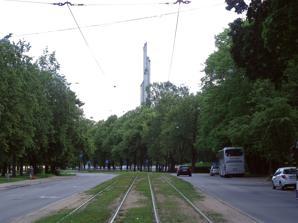
Building: Monument to the Liberators of Soviet Latvia and Riga from the German Fascist Invaders
Country: Latvia
Year built: 1985
Memorial in Riga, Latvia Monument to the Liberators of Soviet Latvia and Riga from the German Fascist Invaders Piemineklis Padomju Latvijas un Rīgas atbrīvotājiem no vācu fašistiskajiem iebrucējiem Upper half of the Monument visible from Bāriņu Street in 2019 56°56′12″N 24°05′09″E / 56.936803°N 24.085808°E / 56.936803; 24.085808 Location Victory Park , Riga , Latvia Designer Alexandr Bugaev [ lv ; ru ] Material Bronze , granite , concrete Height Obelisk: 79 metres (259 feet 2 inches) Beginning date 8 May 1978 Completion date 1985 Opening date 1985 Dedicated to The Red Army soldiers that recaptured Riga and the rest of Latvia Dismantled date 25 August 2022 The Monument to the Liberators of Soviet Latvia and Riga from the German Fascist Invaders , unofficially known simply as the Victory Monument , was a memorial complex in Victory Park , Pārdaugava , Riga , Latvia , erected in 1985 to commemorate the Red Army soldiers that recaptured Riga and the rest of Latvia at the end of World War II (1944–1945). The complex consisted of a 79-metre tall obelisk that consisted of five columns topped by five-pointed star , and two groups of sculptures – Homeland the Mother ( Dzimtene-māte , Родина-мать ) and a band of three soldiers. The monument was the subject of long-standing controversy in modern Latvian society, concerning the historical memory of World War II and the legacy of Soviet rule. Many ethnic Latvians regarded it not as a symbol of liberation, but rather start of the Soviet re-occupation . The monument's obelisk was sometimes referred to in Latvian as "Moscow's Finger" ( Maskavas pirksts ) or okupeklis (a portmanteau of okupācija – ' occupation ' and piemineklis – 'monument'), and juxtaposed to the Freedom Monument . Following the Russian invasion of Ukraine in February 2022, a decision was made to finally remove the monument. The demolition began 22 August 2022 and on 25 August 2022, the obelisk was toppled. History See also: Soviet occupation of Latvia in 1940 , German occupation of Latvia during World War II , Riga offensive (1944) , Baltic offensive , and Soviet re-occupation of Latvia in 1944 Construction and early years The monument was designed by architect Alexandr Bugaev [ lv ; ru ] and produced by sculptors Lev Bukovsky [ lv ; ru ] and Aivars Gulbis [ lv ; ru ] in 1985. In 1994, after the restoration of Latvia's independence, the Socialist Party of Latvia took initiatives to revive Victory Day celebrations at the monument. the following year, around 11,000 people gathered for a 9 May event chaired by the vice-chairman of Socialist Party and MP Filips Stroganovs [ lv ; ru ] . In 1997, the monument was unsuccessfully bombed by members of the Latvian ultranationalist group Pērkonkrusts , two of whom died during the bombing, while six others, including Igors Šiškins , were eventually sentenced to up to three years in prison in 2000. In 1998, the Victory Day celebration at the monument was organized by the party For Human Rights in a United Latvia for the first time and by 2005 the event had grown to resemble an open-air festival attended by around 260,000 people. Calls for removal In 2007, the Popular Front of Latvia and the Alliance of Latvian World War II Veterans sent an open letter to Prime Minister of Latvia Aigars Kalvītis urging him to prevent "any provocations that might discredit the Latvian state" and resolve any issues in regard to the monument's removal as it is "glorifying the ideals of a regime guilty of genocide that killed about 60 million people, including thousands of Latvians." After the relocation of the Bronze Soldier in Tallinn in late April 2007, the issue of the monument was brought up again. Chairman of the nationalist All for Latvia! party Raivis Dzintars called on Riga Mayor Jānis Birks of the conservative TB/LNNK to organize a public discussion on the future of the monument, but Birks dismissed the calls as "very thoughtless and even harmful to Latvia". The chairman of the Union of Greens and Farmers parliamentary faction Augusts Brigmanis [ lv ] and the leader of Latvia's First Party/Latvian Way parliamentary faction Andris Bērziņš were similarly dismissive. Popular petitions for and against removal 2016 Russian 5 rouble commemorative coin depicting the monument Flowers laid at the foot of the monument during the 2016 Victory Day celebration In 2013, more than 11,000 signatures were collected on the online petition website ManaBalss.lv supporting removal of the monument and reconstruction of Victory Square the way it was originally planned in the 1930s, before the Soviet occupation , commemorating the victory in 1919 over the West Russian Volunteer Army of Pavel Bermondt-Avalov during the Latvian War of Independence . Justice Minister of Latvia Jānis Bordāns was among the supporters of the initiative, whereas Russian Foreign Ministry representative Alexander Lukashevich condemned the calls for the monument's removal. On 29 June 2016, the Saeima Mandate, Ethics and Submissions Committee rejected the petition based on the argument of the Riga City Council that the location had already been developed and the Ministry of Foreign Affairs of Latvia that concluded that the monument was protected by a Latvian-Russian 1994 agreement on preservation and maintenance of memorials and burial sites. In 2019, a similar petition by the same initiator gathered more than 10,000 signatures and on 2 April the Saeima Mandate, Ethics and Submissions Committee began discussing it, with some members supporting the removal, some opposing it and some offering alternative solutions, such as renaming the monument and building an interactive museum of occupation under it. At the same time, a counterinitiative by the Latvian Russian Union leader Tatjana Ždanoka on "the protection of monuments against Nazism ", including the Monument to the Liberators of Soviet Latvia and Riga from the German Fascist Invaders, had gathered over 21,000 signatures. An article in 2024 claimed that Ždanoka had allegedly been a Russian FSB operative as far back as 2004. Removal In April 2022, following the Russian invasion of Ukraine , a 2013 social media post by the Latvian Russian Union council member Jevgēņijs Osipovs was shared by him and other members and supporters of the party, in which he threatened with "war" if the monument was moved "by even a millimetre". On 11 April, the monument complex was declared unsafe by the Riga City Council and fenced off. A few weeks later, Velta Čebotarenoka [ lv ] , a representative of the 4 May Declaration Club uniting pro-independence members of the Supreme Council of Latvia , said that the "ghost symbolizing occupation, aggression, and russkij sovetskij mir [Russian Soviet world] " "should be removed at the earliest opportunity". On 6 May, Latvian Prime Minister Krišjānis Kariņš announced that the monument's eventual removal was inevitable. After a spontaneous pro-Russian rally at the monument on 10 May, access to it was restricted once again and extended until August 31, while three police officers present on site on 10 May were suspended from their duties. On 12 May, a public demolition fundraising campaign was launched and more than 39,000 euros were donated by the end of the day when the Saeima voted to suspend the functioning of a section of an agreement between Latvia and Russia regarding the preservation of memorial structures. The next day Riga City Council also voted in favour of the monument's removal, but the total amount of donations reached almost 200,000 euros. Russia submitted a request for compensation for the monument's removal, but was dismissed by Minister of Foreign Affairs of Latvia Edgars Rinkēvičs who made a reference to Vladimir Putin 's 2004 response to Latvia's wish to recover its former territory Abrene by saying that Russia "will get a dead donkey ears, not a compensation". The object [i.e., the monument] in Pārdaugava is not a mute witness of history. It has always been a symbol of Soviet occupation . The Red Army drove German occupants from the country and then established a Soviet occupation regime . It lasted another 45 years and claimed tens of thousands of innocent people’s lives. We did not call for the first or the second group of occupants. For a long time this object has been used by Russia’s autocratic regime . Most people come to this monument not as much to commemorate the fallen , but to publicly promote Kremlin's imperialistic narratives and vision for the world . But after 24 February this object left by occupants in Pārdaugava acquired a new meaning. Events of last week indicated that it can motivate some people to extreme, Russian war crime -glorifying behaviour in public space, — President of Latvia Egils Levits , 16 May 2022 The 20 May rally "Getting Rid of Soviet Heritage" in Riga with the monument in the distance On 20 May, a rally called "Getting Rid of Soviet Heritage" took place in Riga and was attended by approximately 5,000 people who walked from Freedom Monument to the Victory Monument, while a counter rally by Latvian Russian Union with a reverse route was not allowed over security concerns. According to a June 2022 survey, 49% of people supported the dismantling of the monument (72% ethnic Latvians and only 9% ethnic Russians ), while 25% didn’t support it (76% ethnic Russians and only 10% ethnic Latvians). On 22 August 2022, the monument's removal began with landscape preparations and State Security Service monitoring the situation for potential provocations. Seven people were detained by the police the same day and an additional 14 people a day later. The band of three soldiers was demolished on 23 August, and the monument's main element, the obelisk, was toppled on 25 August. The following day, UN Human Rights Committee belatedly asked Latvia to stop the removal of the monument and preserve the already removed parts of the monument while it reviewed a complaint submitted to the committee on 24 August. On 29 August, the pool within the memorial complex was drained, and a tonne of fish, mostly carp, were removed. The removal of the sculptures and the debris from the site was officially completed on 14 October, while the removal of the memorial complex's foundation and remaining structures was scheduled to be completed by the end of the month. A skatepark is planned to be built on the site of the monument as a potential temporary solution. Russia's response The Investigative Committee of Russia immediately launched a criminal case over the monument's removal. On 10 November 2022, the Ministry of Foreign Affairs of Russia summoned the Latvian ambassador Māris Riekstiņš in protest at the removal of Soviet monuments and threatened with the "right to retaliate, including by taking asymmetric steps". Rinkēvičs commented by saying that, "Any step they take will be followed by an adequate, stern, and solid response." See also Soviet occupation of Latvia in 1940 Soviet re-occupation of Latvia in 1944 German occupation of Latvia during World War II Baltic offensive Baltic strategic defensive operation Molotov–Ribbentrop Pact Riga offensive (1944) Notes